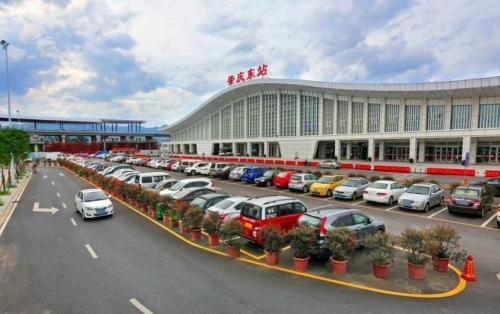
地标名称：肇庆东站
所在城市：肇庆市·鼎湖区